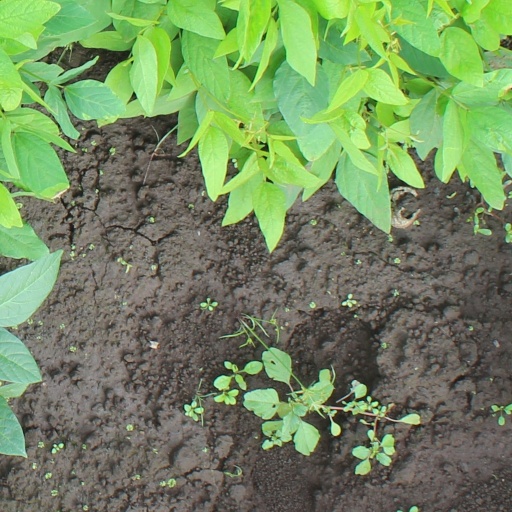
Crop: soybean